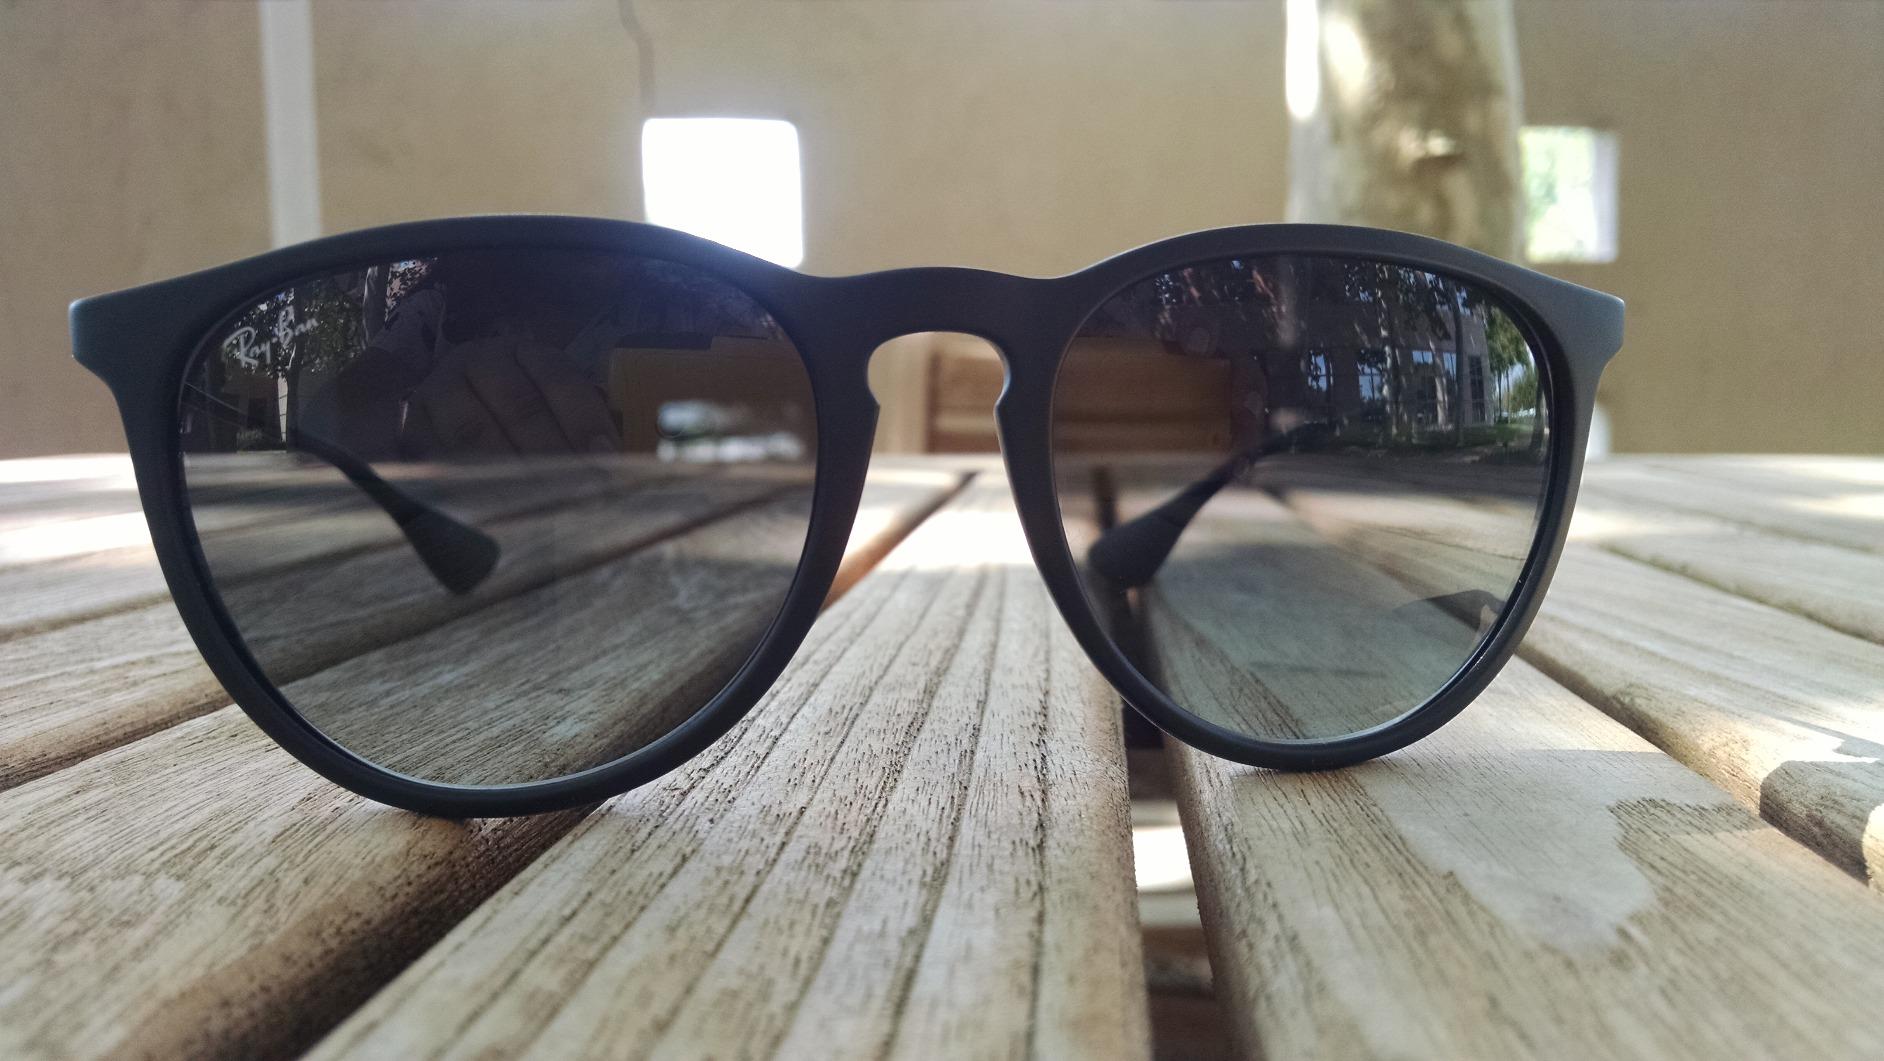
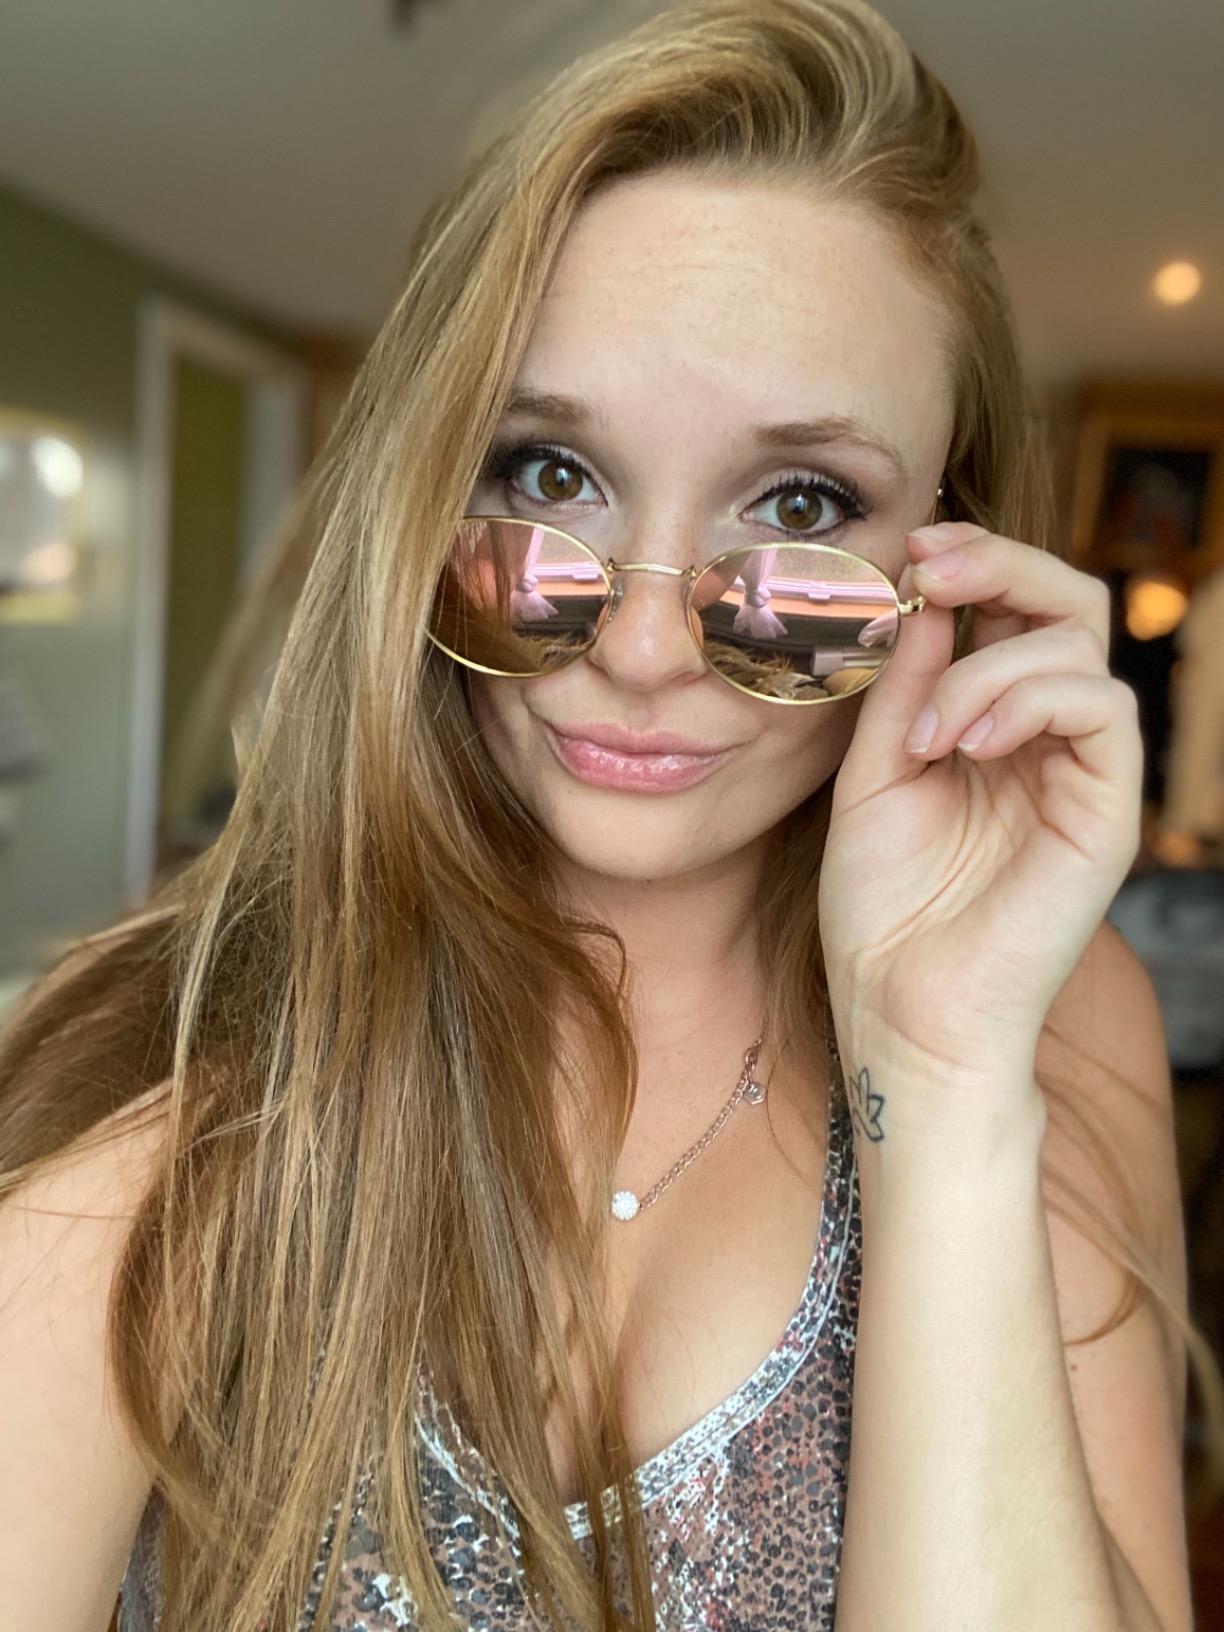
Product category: accessories_sunglasses
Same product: no